Guardians of the Galaxy Vol. 2

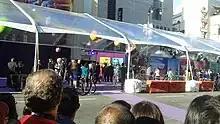
Premiere of "Guardians of the Galaxy Vol. 2" at the Dolby Theatre in Hollywood, Los Angeles

"Guardians of the Galaxy Vol. 2" made its world premiere in Tokyo on April 10, 2017, and its Hollywood, Los Angeles, premiere on April 19 at the Dolby Theatre. The film began its international release on April 25, in Australia, New Zealand, and Italy, alongside a total of 37 markets in its first weekend, with 176 IMAX screens in 35 of those markets. Its North American release on May 5 took place in 4,347 theaters, of which over 3,800 were in 3D, 388 in IMAX and IMAX 3D, 588 premium large-format, and 194 D-Box locations. The film's opening in China was in 400 IMAX theaters, the largest ever for the country. On May 4, 2017, 550 theaters in the United States had a special RealD "Guardians of the Galaxy" double feature event before preview screenings of "Vol. 2". Guests who attended received an exclusive mini poster and a set of souvenir collectible buttons. "Vol. 2" was originally intended to be released on July 28, 2017. The film is part of Phase Three of the MCU.